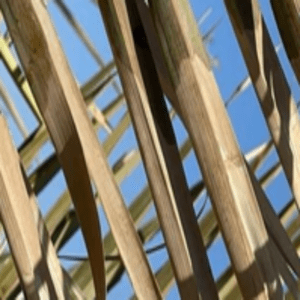
Label: Manganese Deficiency